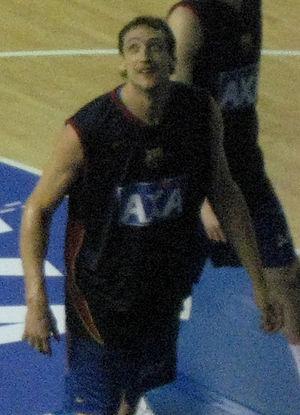
Denis Marconato, né le 29 juillet 1975 à Trévise, est un basketteur italien, évoluant au poste de pivot.